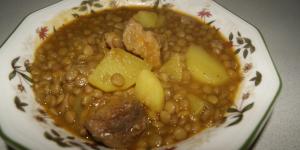
lentejas estofadas con pollo